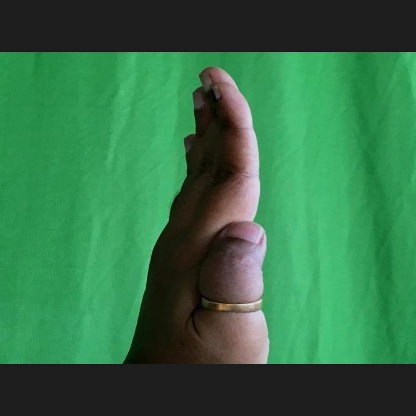
Mudra: Pathaka